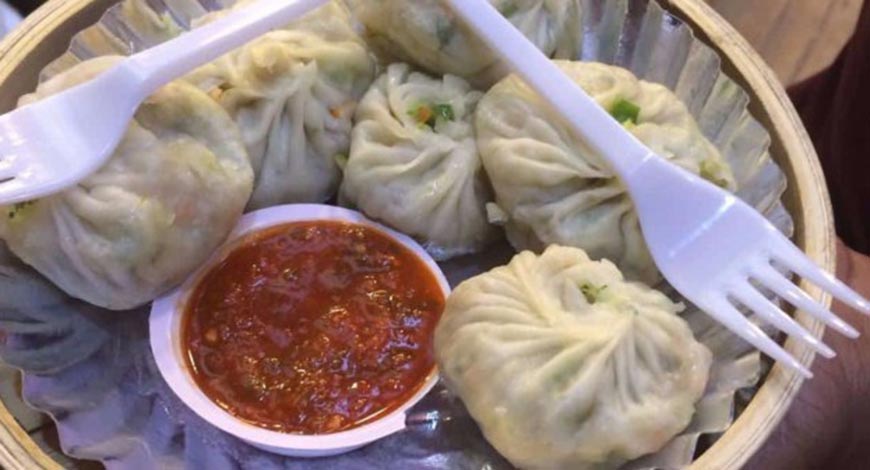
Dish: momos